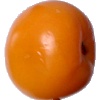
Label: Tomato Yellow 1